Neodymium

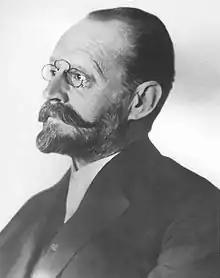
Carl Auer von Welsbach (1858–1929), who discovered neodymium in 1885

In 1751, the Swedish mineralogist Axel Fredrik Cronstedt discovered a heavy mineral from the mine at Bastnäs, later named cerite. Thirty years later, fifteen-year-old Wilhelm Hisinger, a member of the family owning the mine, sent a sample to Carl Scheele, who did not find any new elements within. In 1803, after Hisinger had become an ironmaster, he returned to the mineral with Jöns Jacob Berzelius and isolated a new oxide, which they named "ceria" after the dwarf planet Ceres, which had been discovered two years earlier. Ceria was simultaneously and independently isolated in Germany by Martin Heinrich Klaproth. Between 1839 and 1843, ceria was shown to be a mixture of oxides by the Swedish surgeon and chemist Carl Gustaf Mosander, who lived in the same house as Berzelius; he separated out two other oxides, which he named "lanthana" and "didymia". He partially decomposed a sample of cerium nitrate by roasting it in air and then treating the resulting oxide with dilute nitric acid. The metals that formed these oxides were thus named "lanthanum" and "didymium". Didymium was later proven to not be a single element when it was split into two elements, praseodymium and neodymium, by Carl Auer von Welsbach in Vienna in 1885. Von Welsbach confirmed the separation by spectroscopic analysis, but the products were of relatively low purity. Pure neodymium was first isolated in 1925. The name neodymium is derived from the Greek words "neos" (νέος), new, and "didymos" (διδύμος), twin.